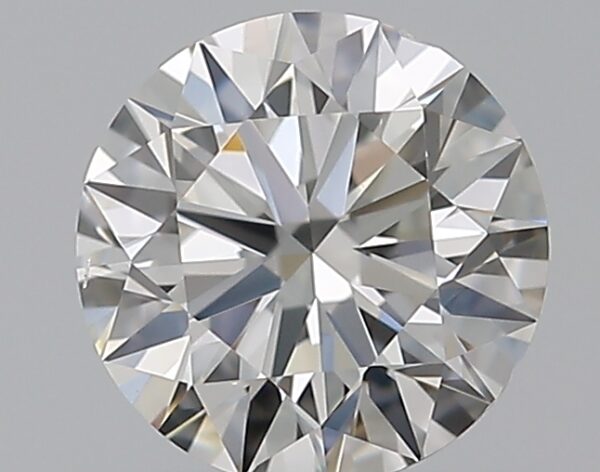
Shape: round
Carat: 0.5
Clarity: VS2
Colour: G
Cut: EX
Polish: EX
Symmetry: VG
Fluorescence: N
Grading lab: GIA
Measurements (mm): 5.06 x 5.09 x 3.12